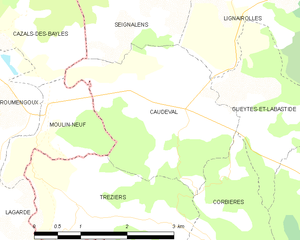
Carte des communes françaises: Caudeval